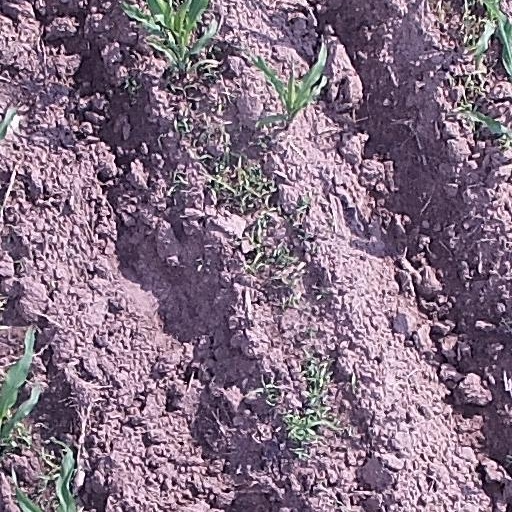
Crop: maize; corn